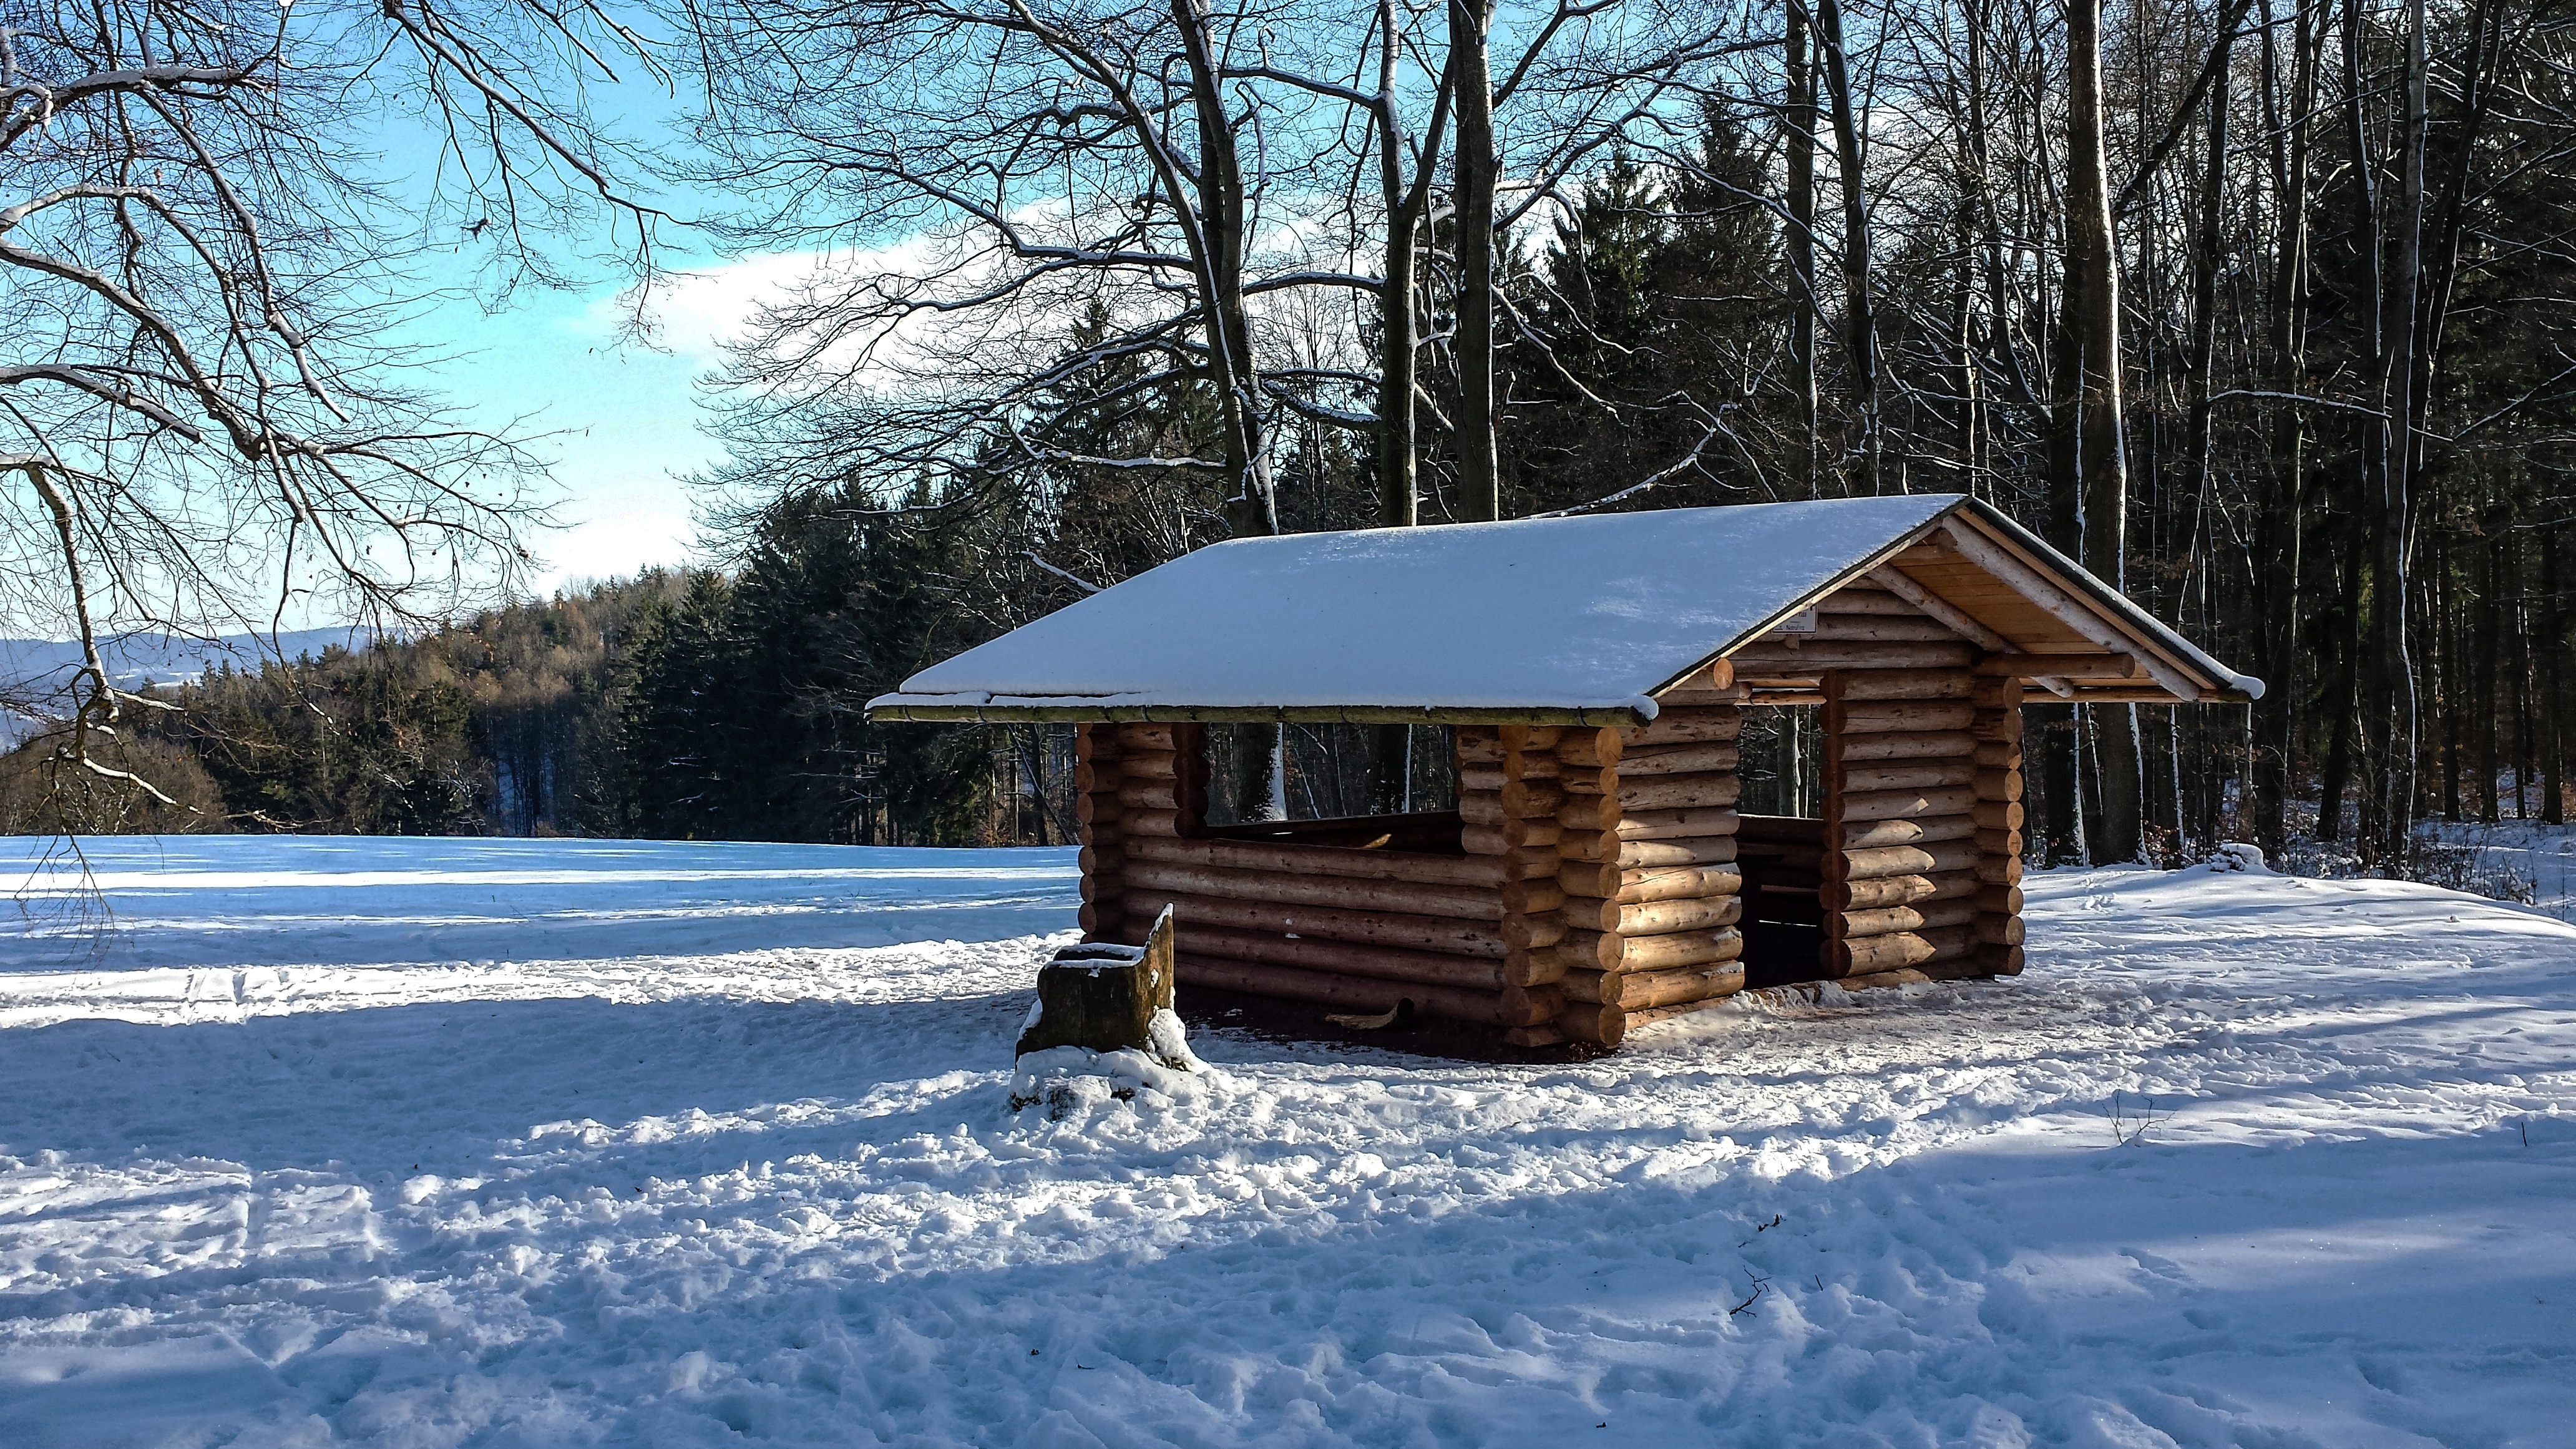
forest, snow, cold, winter, house, frost, home, hut, shack, ice, weather, frozen, season, trees, log cabin, winter dream, wintry, winter sun, hoarfrost, sugar house